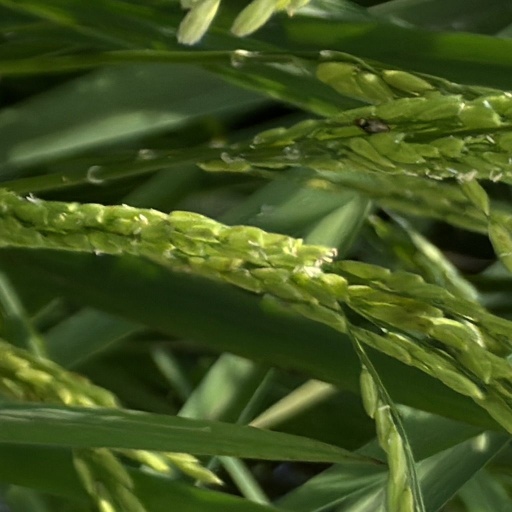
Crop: rice